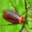
Label: cockroach